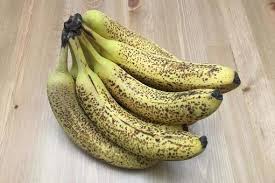
Waste category: biological